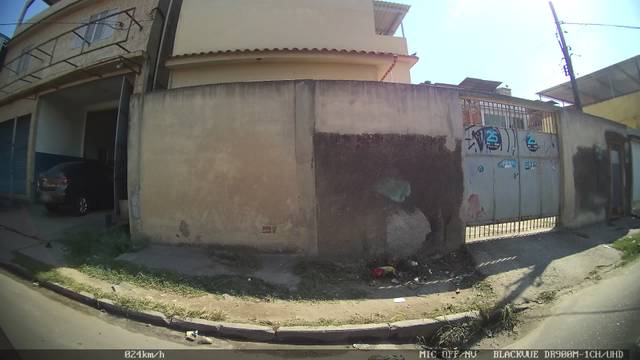
Region: Brazil
Coordinates: -22.798, -43.337